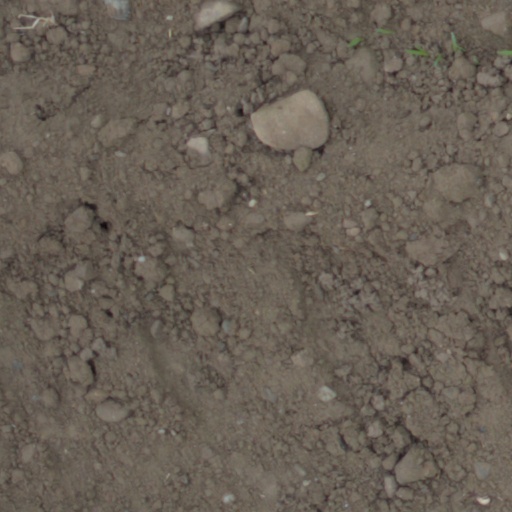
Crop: wheat